Enamelled glass

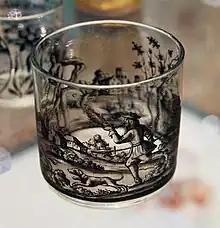
Glass painted in black enamel ("schwarzlot"), Nuremberg,

By the 17th century, "German enamelling became stereotyped within a limited range of subjects", most often using the "humpen" beaker shape. The earliest dated enamelled "humpen" is from 1571, in the British Museum; a late example, dated 1743, is illustrated above. Another standard design was the Kurfürstenhumpen or "Elector's beaker", showing the Electors of the Holy Roman Emperor, often in procession on horseback, in two registers, or alternatively seated around the emperor. Drinking glasses with royal arms are often called "hofkellereihumpen" (court cellar beaker). Other subjects are seen, including religious ones such as the "Apostelhumpen", with the twelve apostles, hunting scenes, standard groups of personifications such as the Four Seasons, Ages of Man and the like, and pairs of lovers. In Renaissance Venice, "betrothal" pieces were made to celebrate engagements or weddings, with the coats of arms or idealized portraits of the couple.